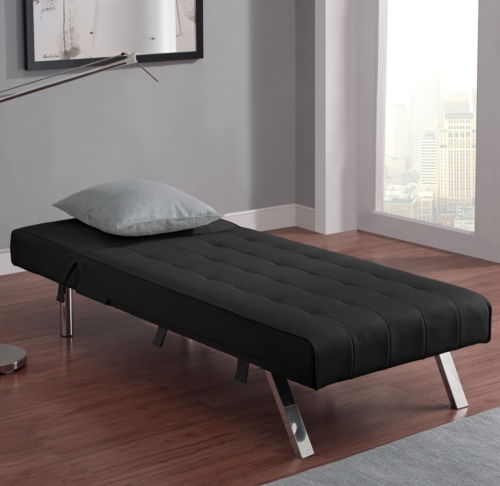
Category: sofa